Nissan YD engine

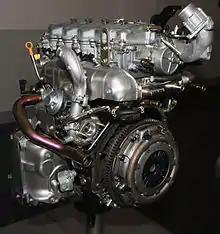
YD22DDTi (Common Rail)

The YD22DDTi was a common rail diesel introduced in 2001, during the first small facelift of the P12 Primera, N16 Almera and V10 Almera Tino. It is also fitted to the Nissan X-trail. The injection system is common rail with a variable vane turbocharger is intercooled and produces the most power and torque of all the YD22 engines. Cars with this common rail engine usually carry the DDTI badge. The common rail version is easily distinguished from the VP44 model by the four injector bumps on the top of the acoustic cover.